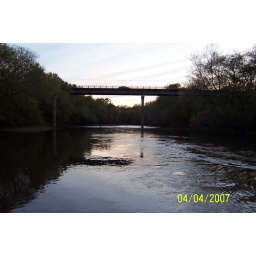
A bridge over the river by Nashville, TN